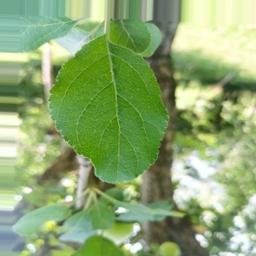
Label: Healthy